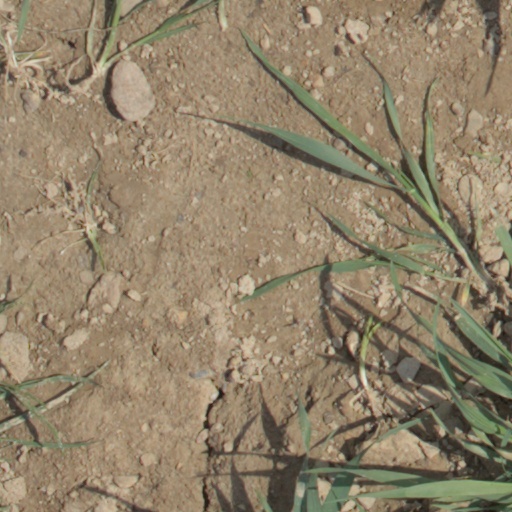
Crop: wheat